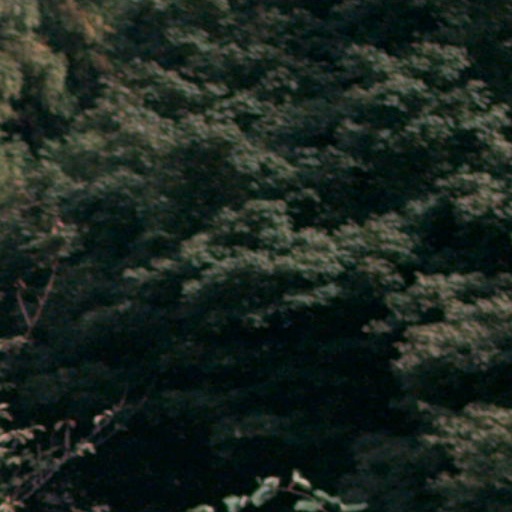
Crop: cassava